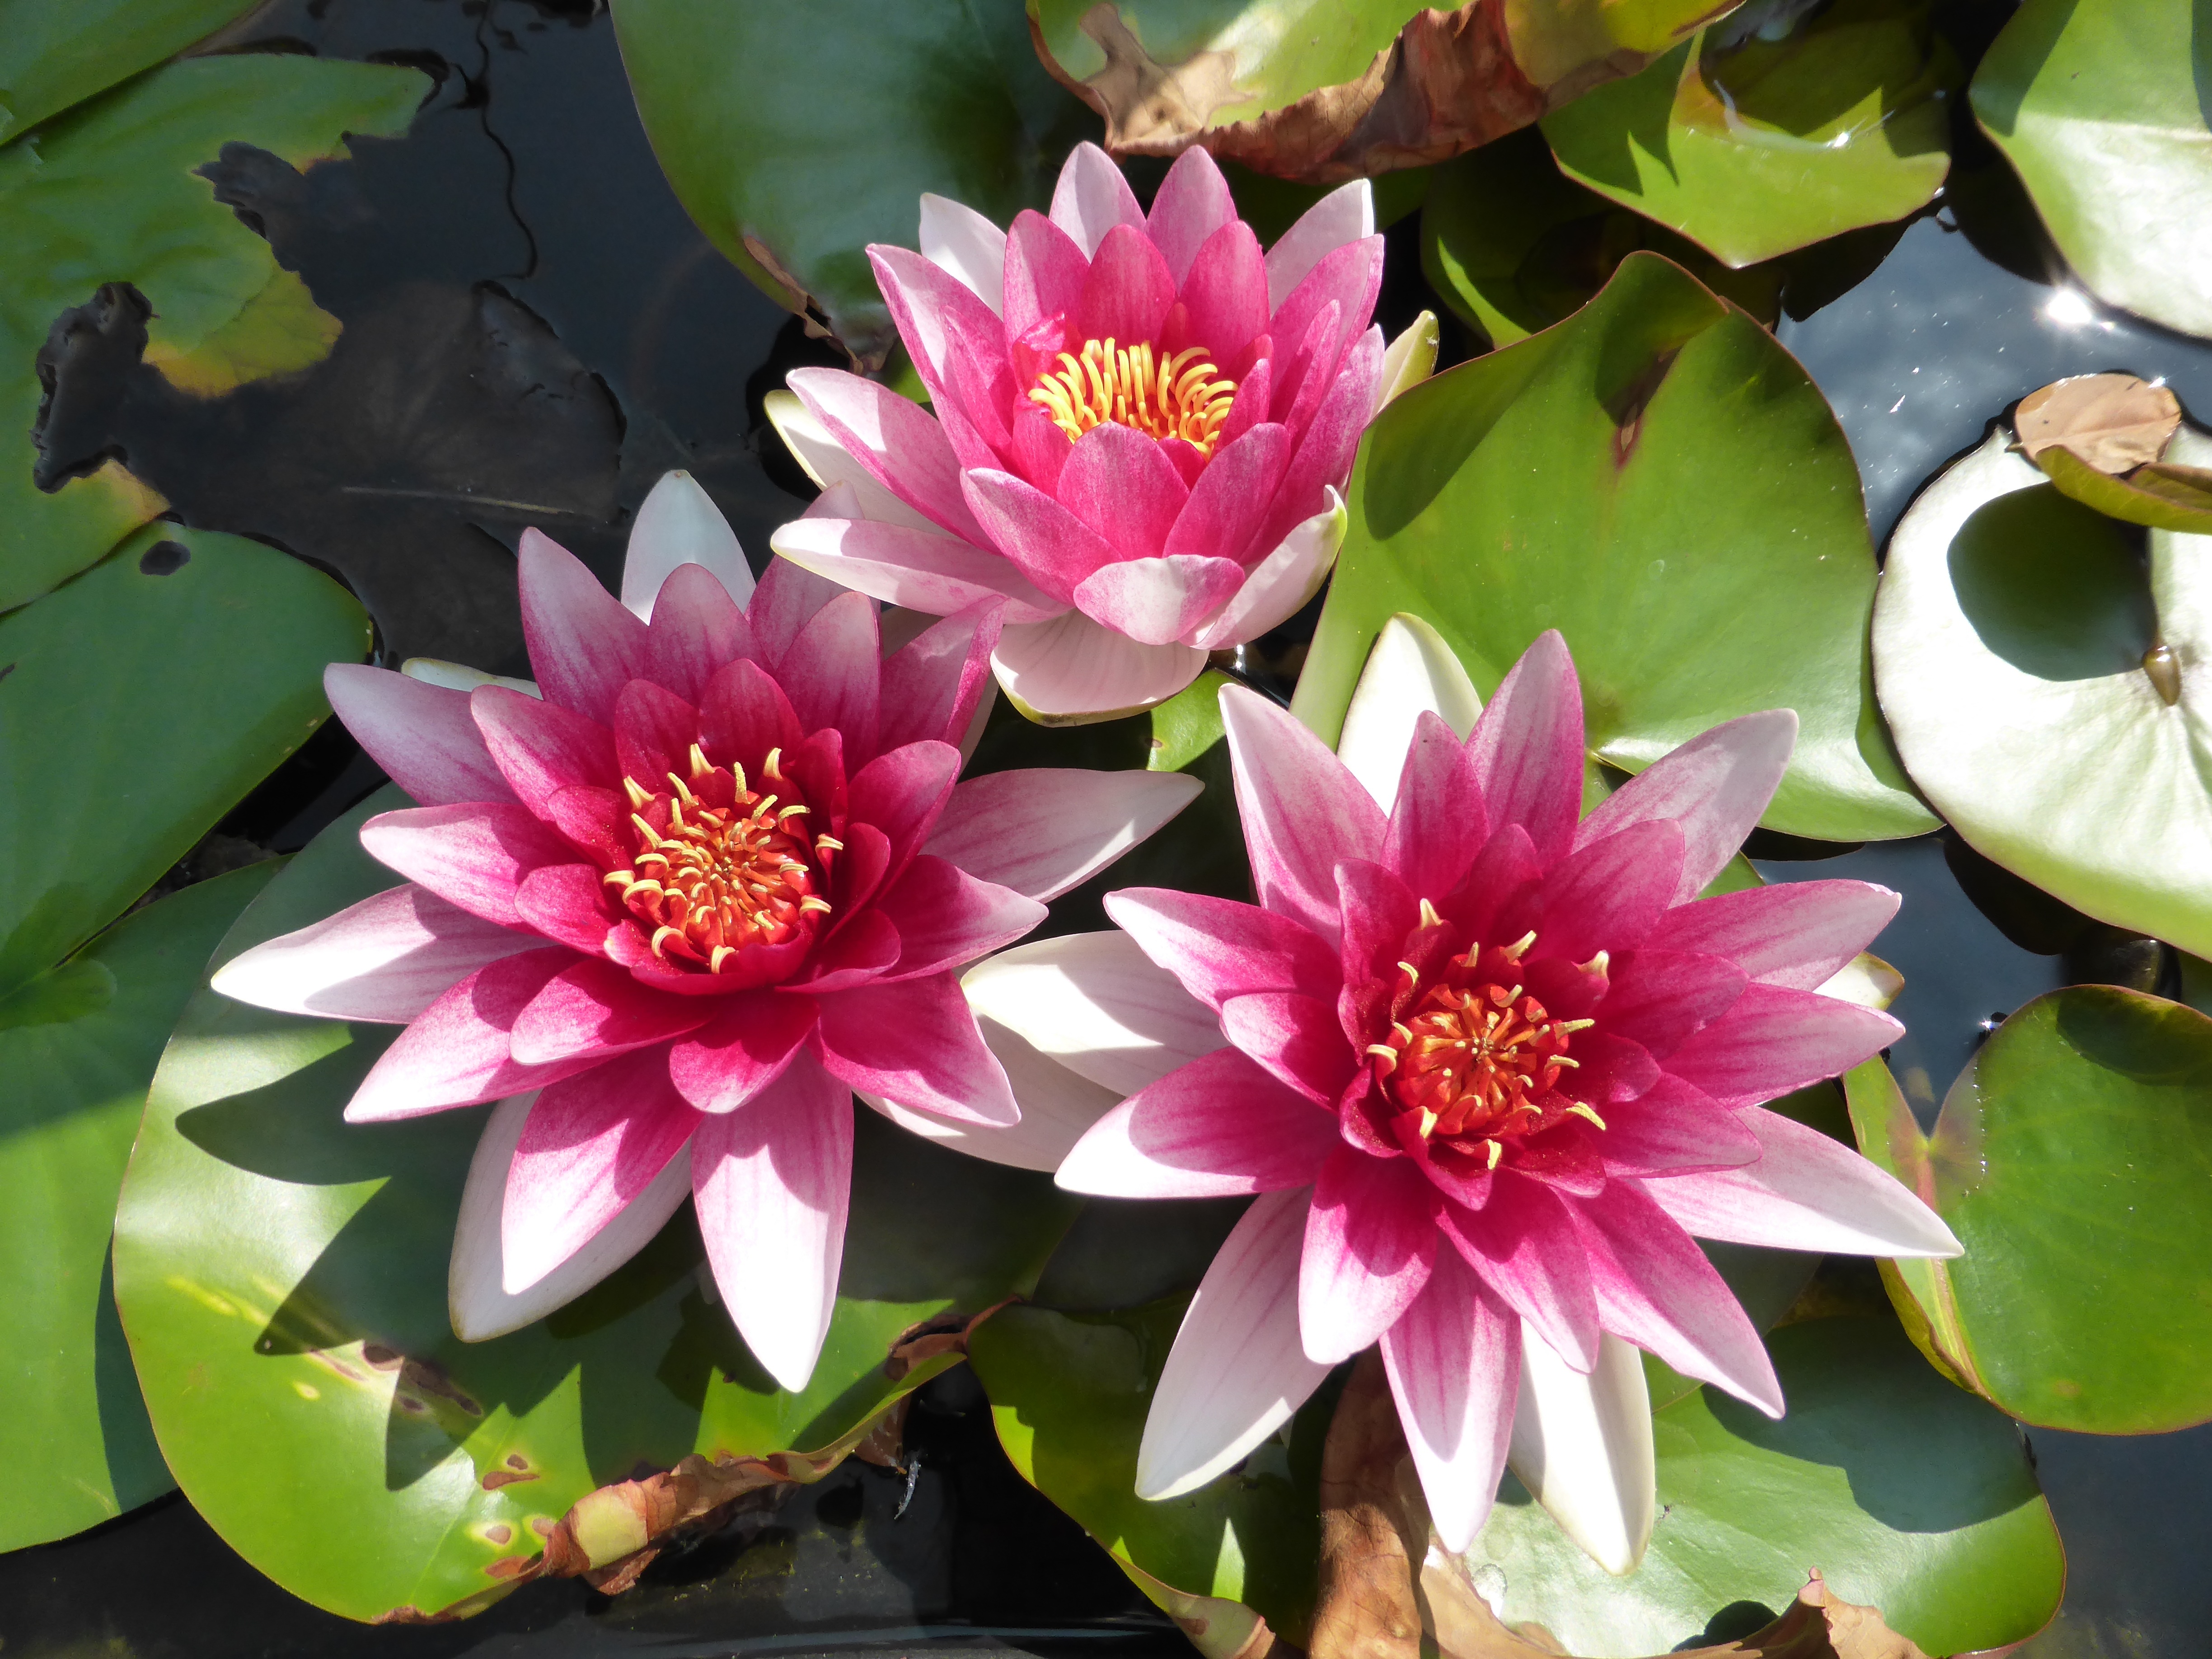
plant, flower, petal, pond, botany, sacred lotus, aquatic plant, flora, lotus, lily, water flower, flowering plant, city car, land plant, lotus family, proteales, hedgehog cactus